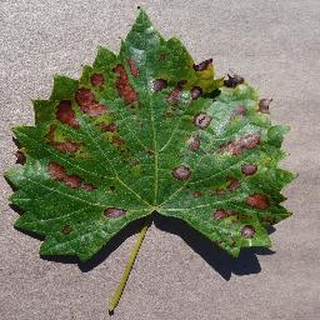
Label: grape_esca_black_measles